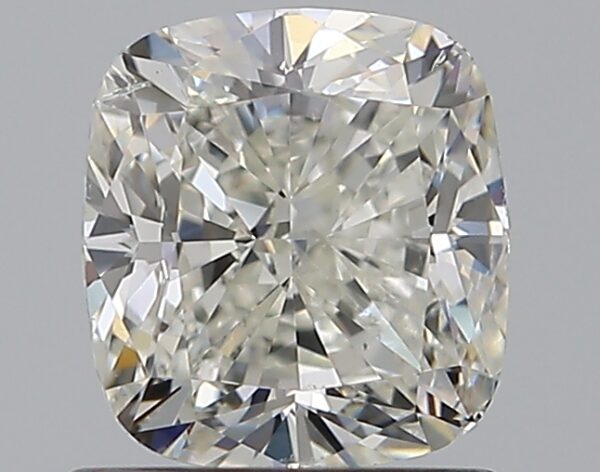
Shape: cushion
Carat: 1.2
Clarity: SI2
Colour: K
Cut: GD
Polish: EX
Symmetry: EX
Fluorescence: N
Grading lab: GIA
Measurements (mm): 6.02 x 5.55 x 4.07